History of folkloric music in Argentina

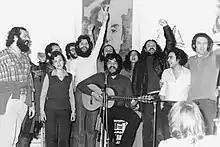
The "Nueva canción" collective "Canto Popular Urbano" (CPU) performing a tribute to Pablo Neruda in Buenos Aires, 1973.

The famous live concerts performed by the American musician Paul Simon with the Urubamba group, formed by the Argentines Jorge Milchberg (charango), Uña Ramos (quena and siku) and Jorge Cumbo (flute), and the Uruguayan Emilio Arteaga (percussion), date from 1973 and 1974. Their success brought Andean music to worldwide acclaim and made "El cóndor pasa" the best known song of Indo-American folklore. The recitals are recorded in two albums: "Paul Simon in Concert: Live Rhymin" with the records of the two recitals performed at the Royal Albert Hall in London in June 1973, and "Paul Simon in concert live composin' and the Band", recorded in Tokyo on February 20, 1974.